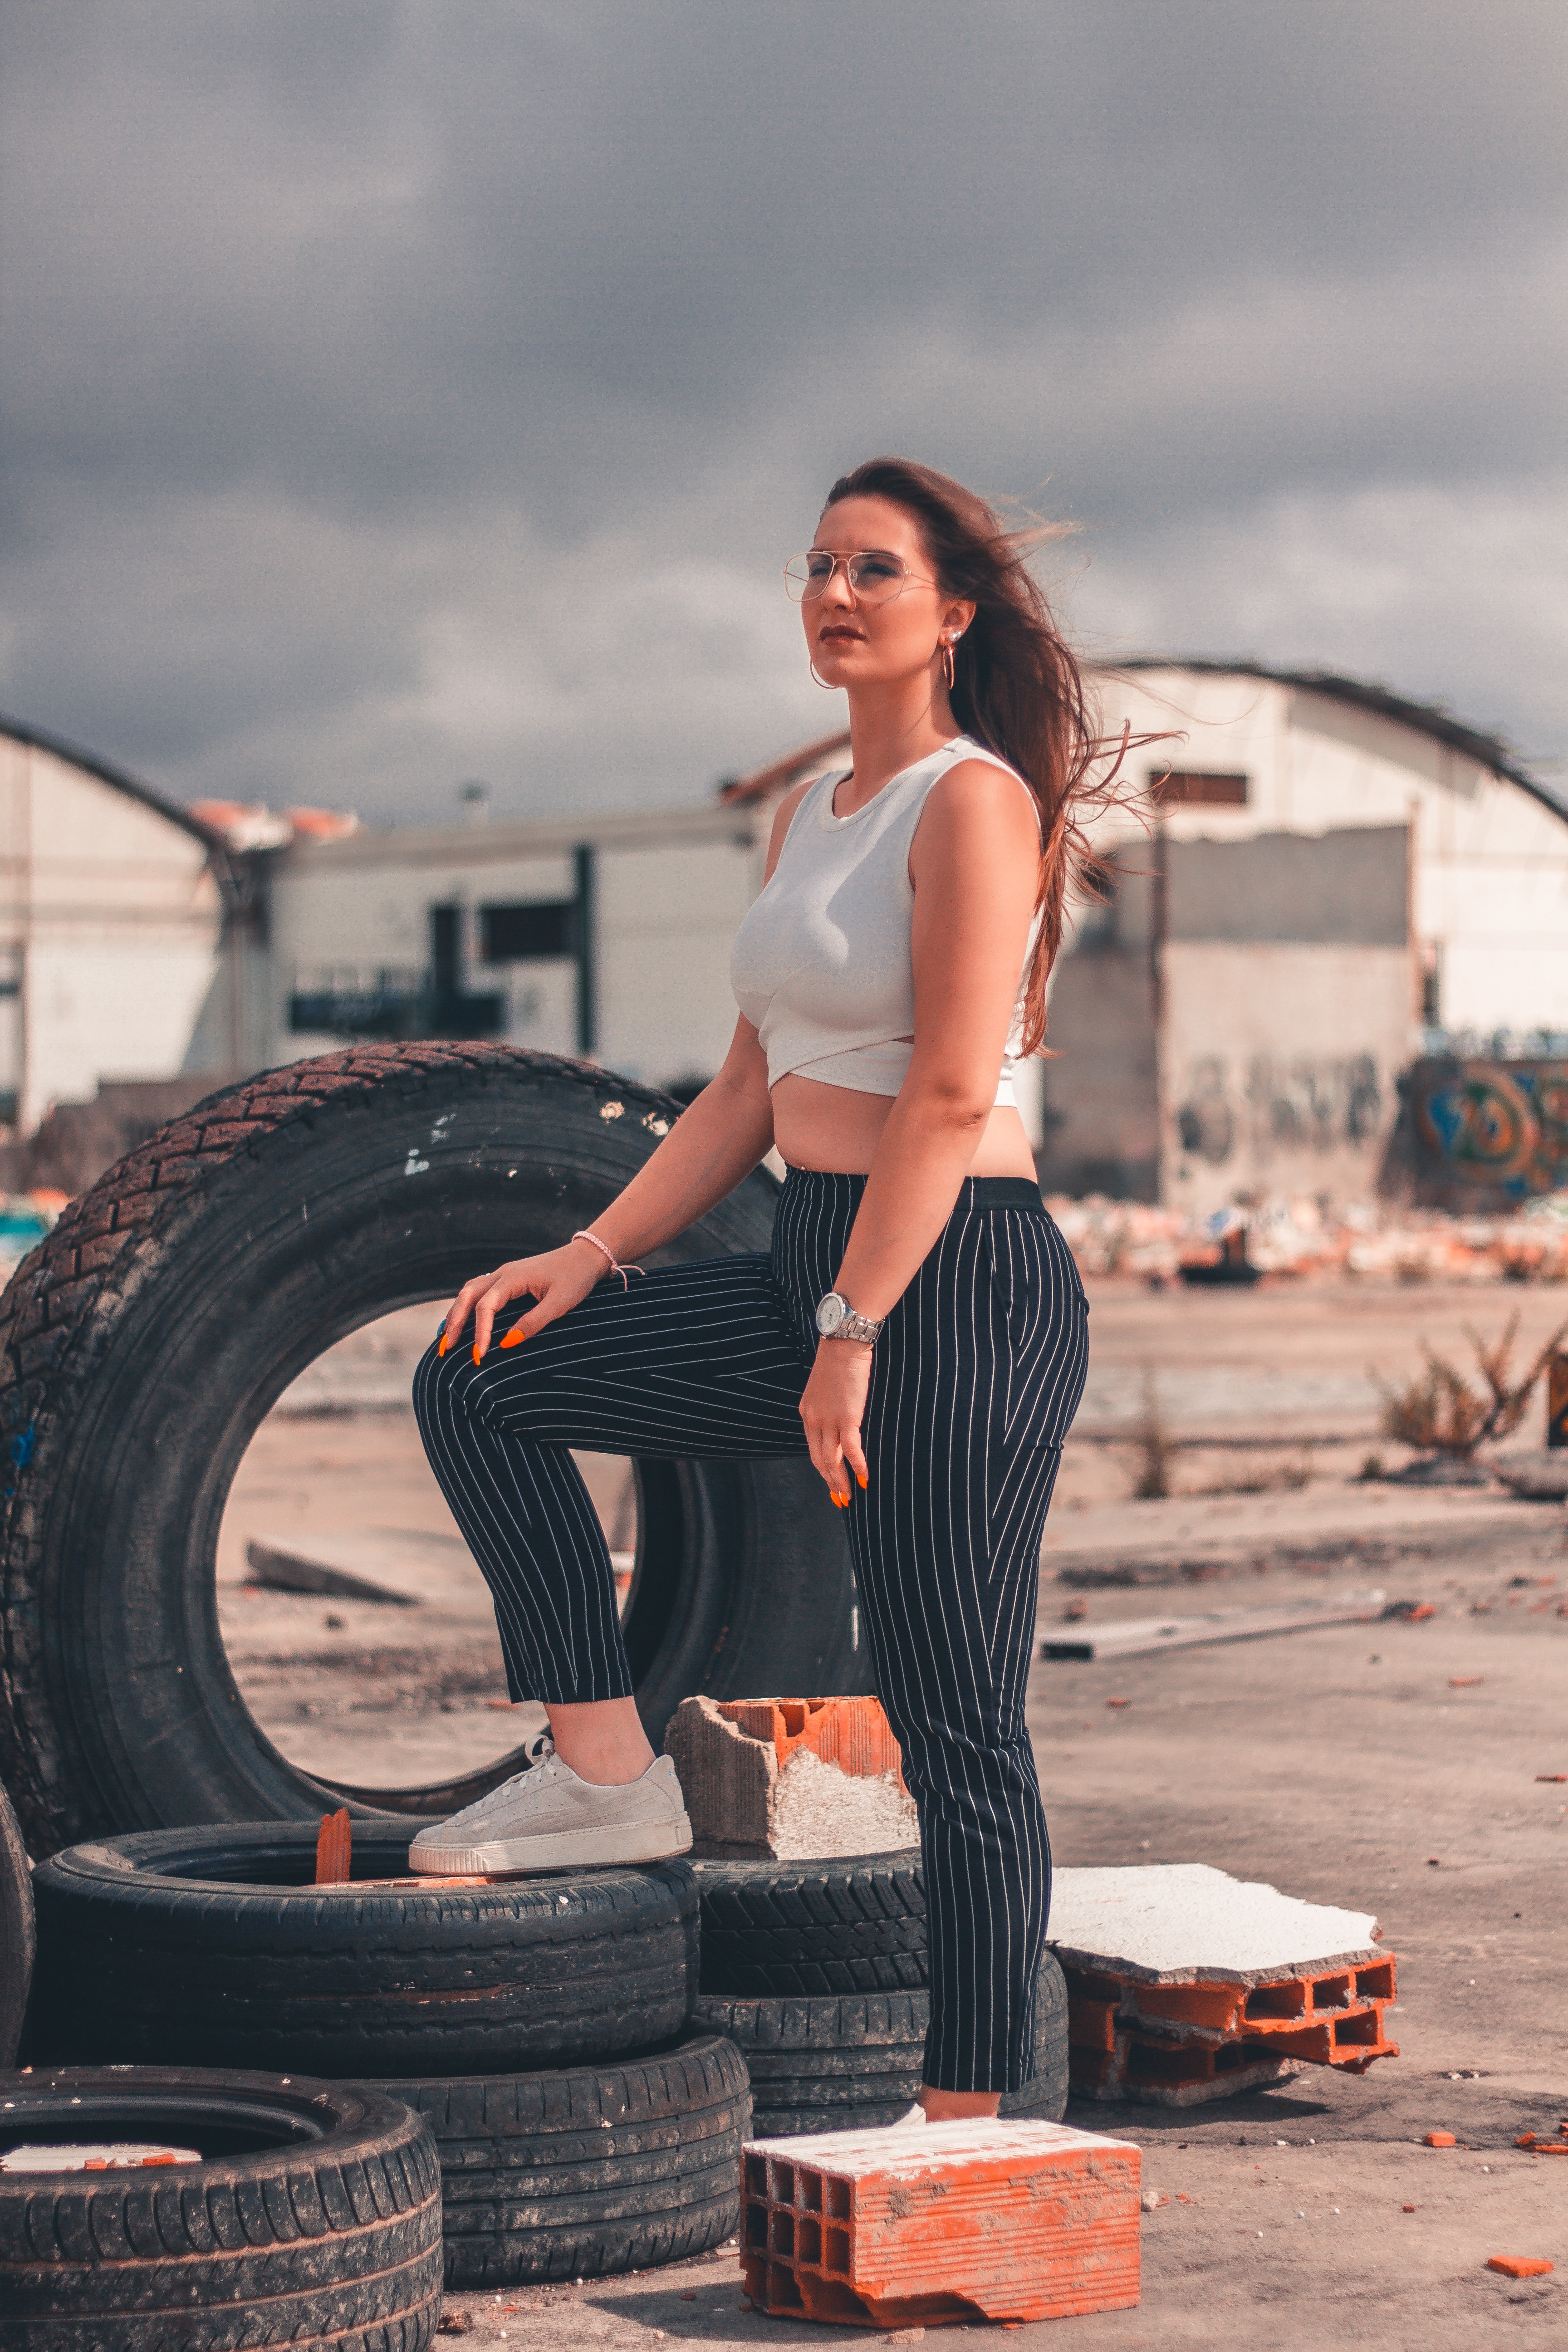
beauty, footwear, girl, lady, photography, leg, model, photo shoot, fashion, car, muscle, vehicle, water, jeans, vacation, fun, shoe